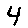
Label: 4